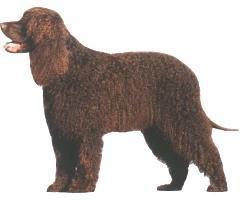
Irish_water_spaniel